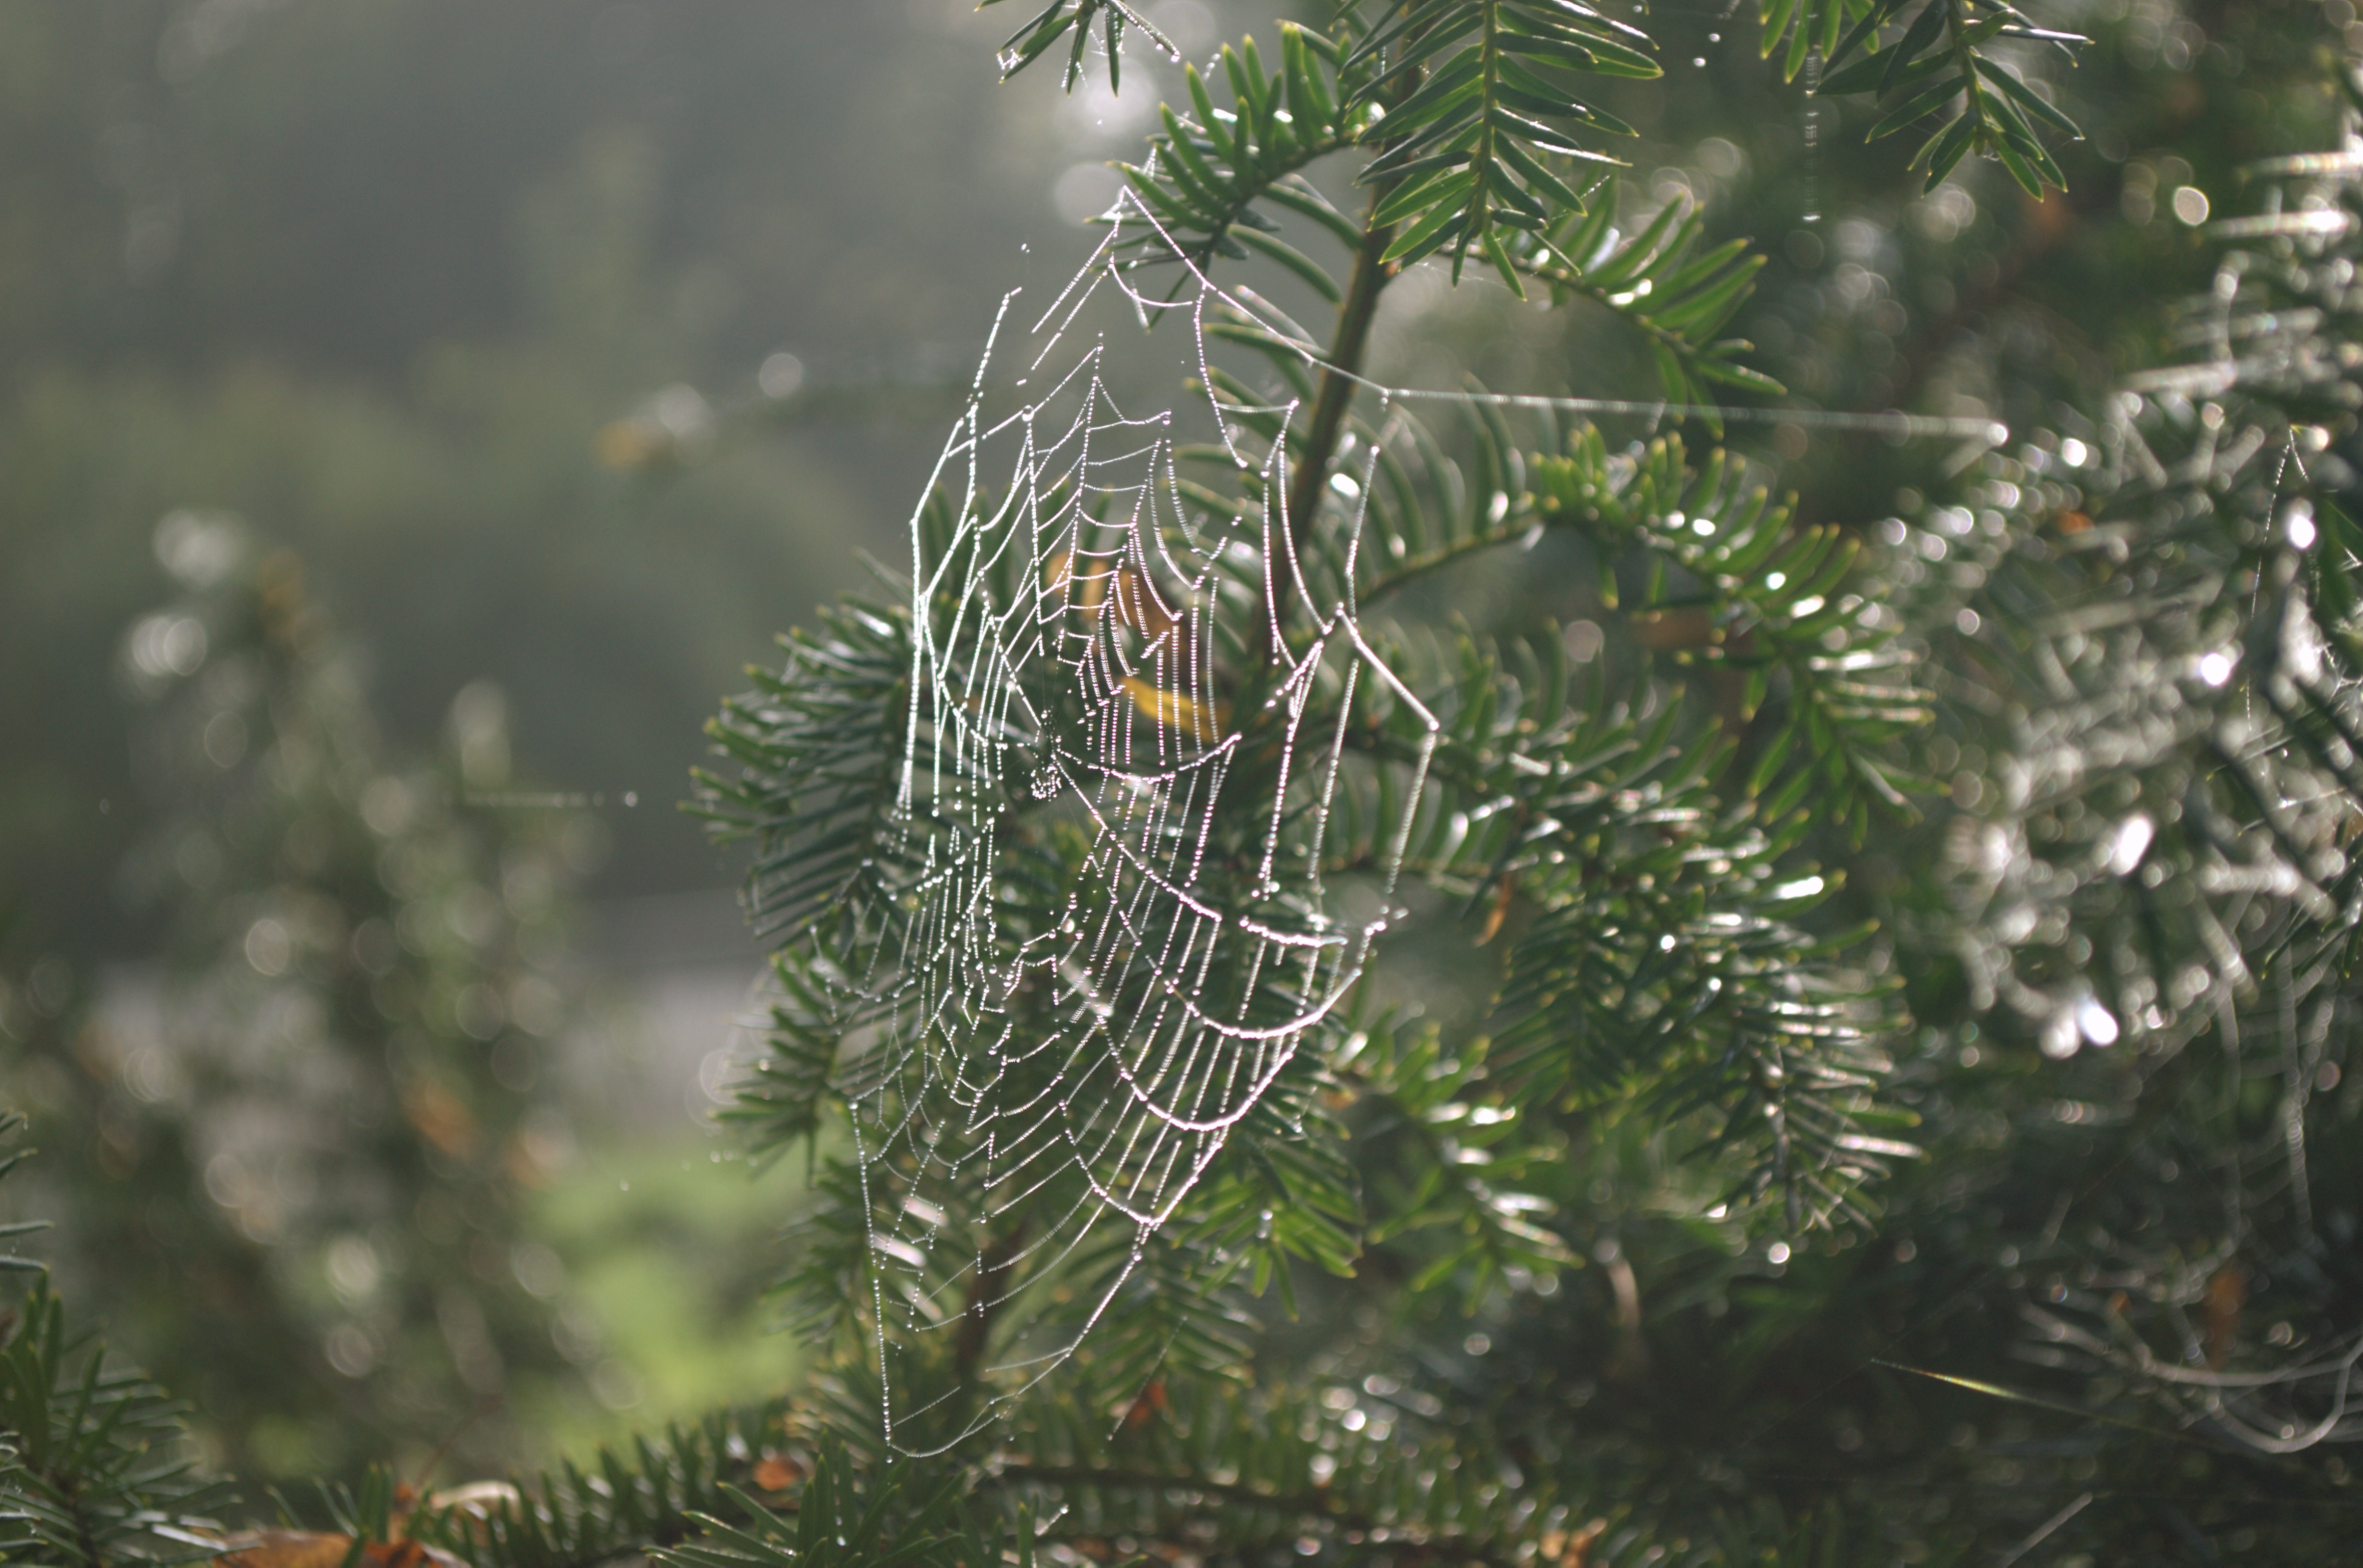
tree, branch, bird, summer, web, park, botany, fir, fauna, invertebrate, twig, spider web, christmas decoration, spruce, woody plant